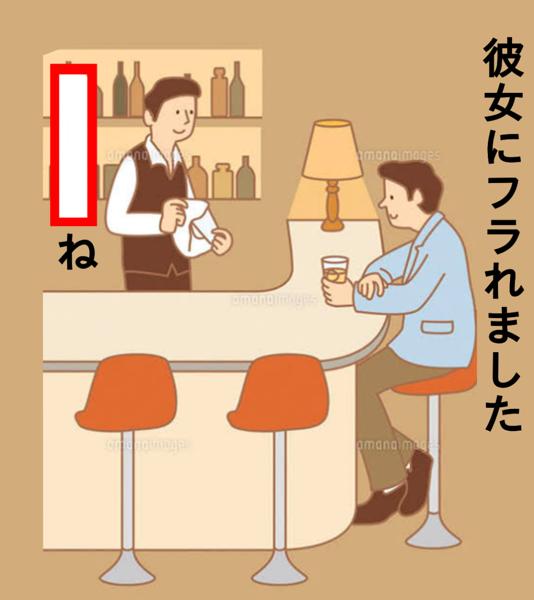
回答: その風貌だったら当然だ